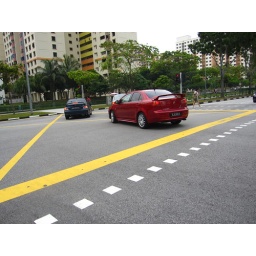
Cars driving over the yellow box at a traffic junction in Boon Lay.